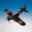
Label: airplane